Boston Harborwalk

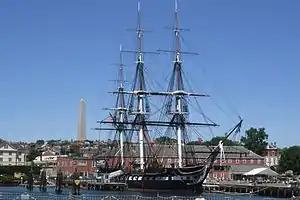
USS Constitution

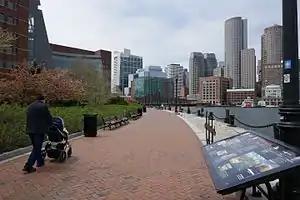
Moakley Courthouse

Sculptures and memorials, including some by noted artists, have been placed at many locations along the Harborwalk. Playful fish sculpture benches by Judy Kensley McKie and sculptures by Susumu Shingu and David Phillips have been created for Eastport Park, South Boston. Sculptures by Tony Smith, Willem de Kooning, Luis Jimenez, Dennis Oppenheim, William G. Tucker, and Sol LeWitt are located on the University of Massachusetts Boston campus. Between the Institute of Contemporary Art and the John Joseph Moakley United States Courthouse, a series of artworks by Ross Miller evoke moments in the history of Fan Pier. "Untitled Landscape" by David von Schlegell is located at Harbor Towers.